Lindenwood University

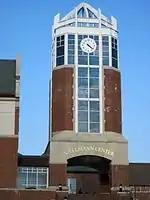
Spellmann Student Center

The central portion of the Lindenwood campus includes various residence halls and athletic facilities. At the heart of the campus sits the Spellmann Campus Center. It was built in 2002 and is located in the center of campus on the hillside near the highest part of the campus. Spellmann Center overlooks Harlen C. Hunter Stadium and much of the rest of the campus. The modern student center houses a cafeteria, a coffee shop, the Student Health Center, Student Activities Office, student media publications and student-run radio station, as well as office, classroom, and meeting spaces.